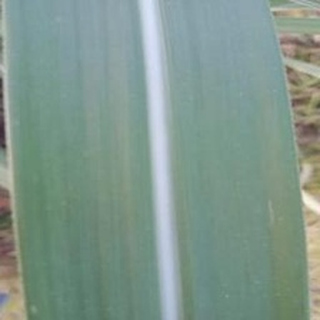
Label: healthy_sugarcane